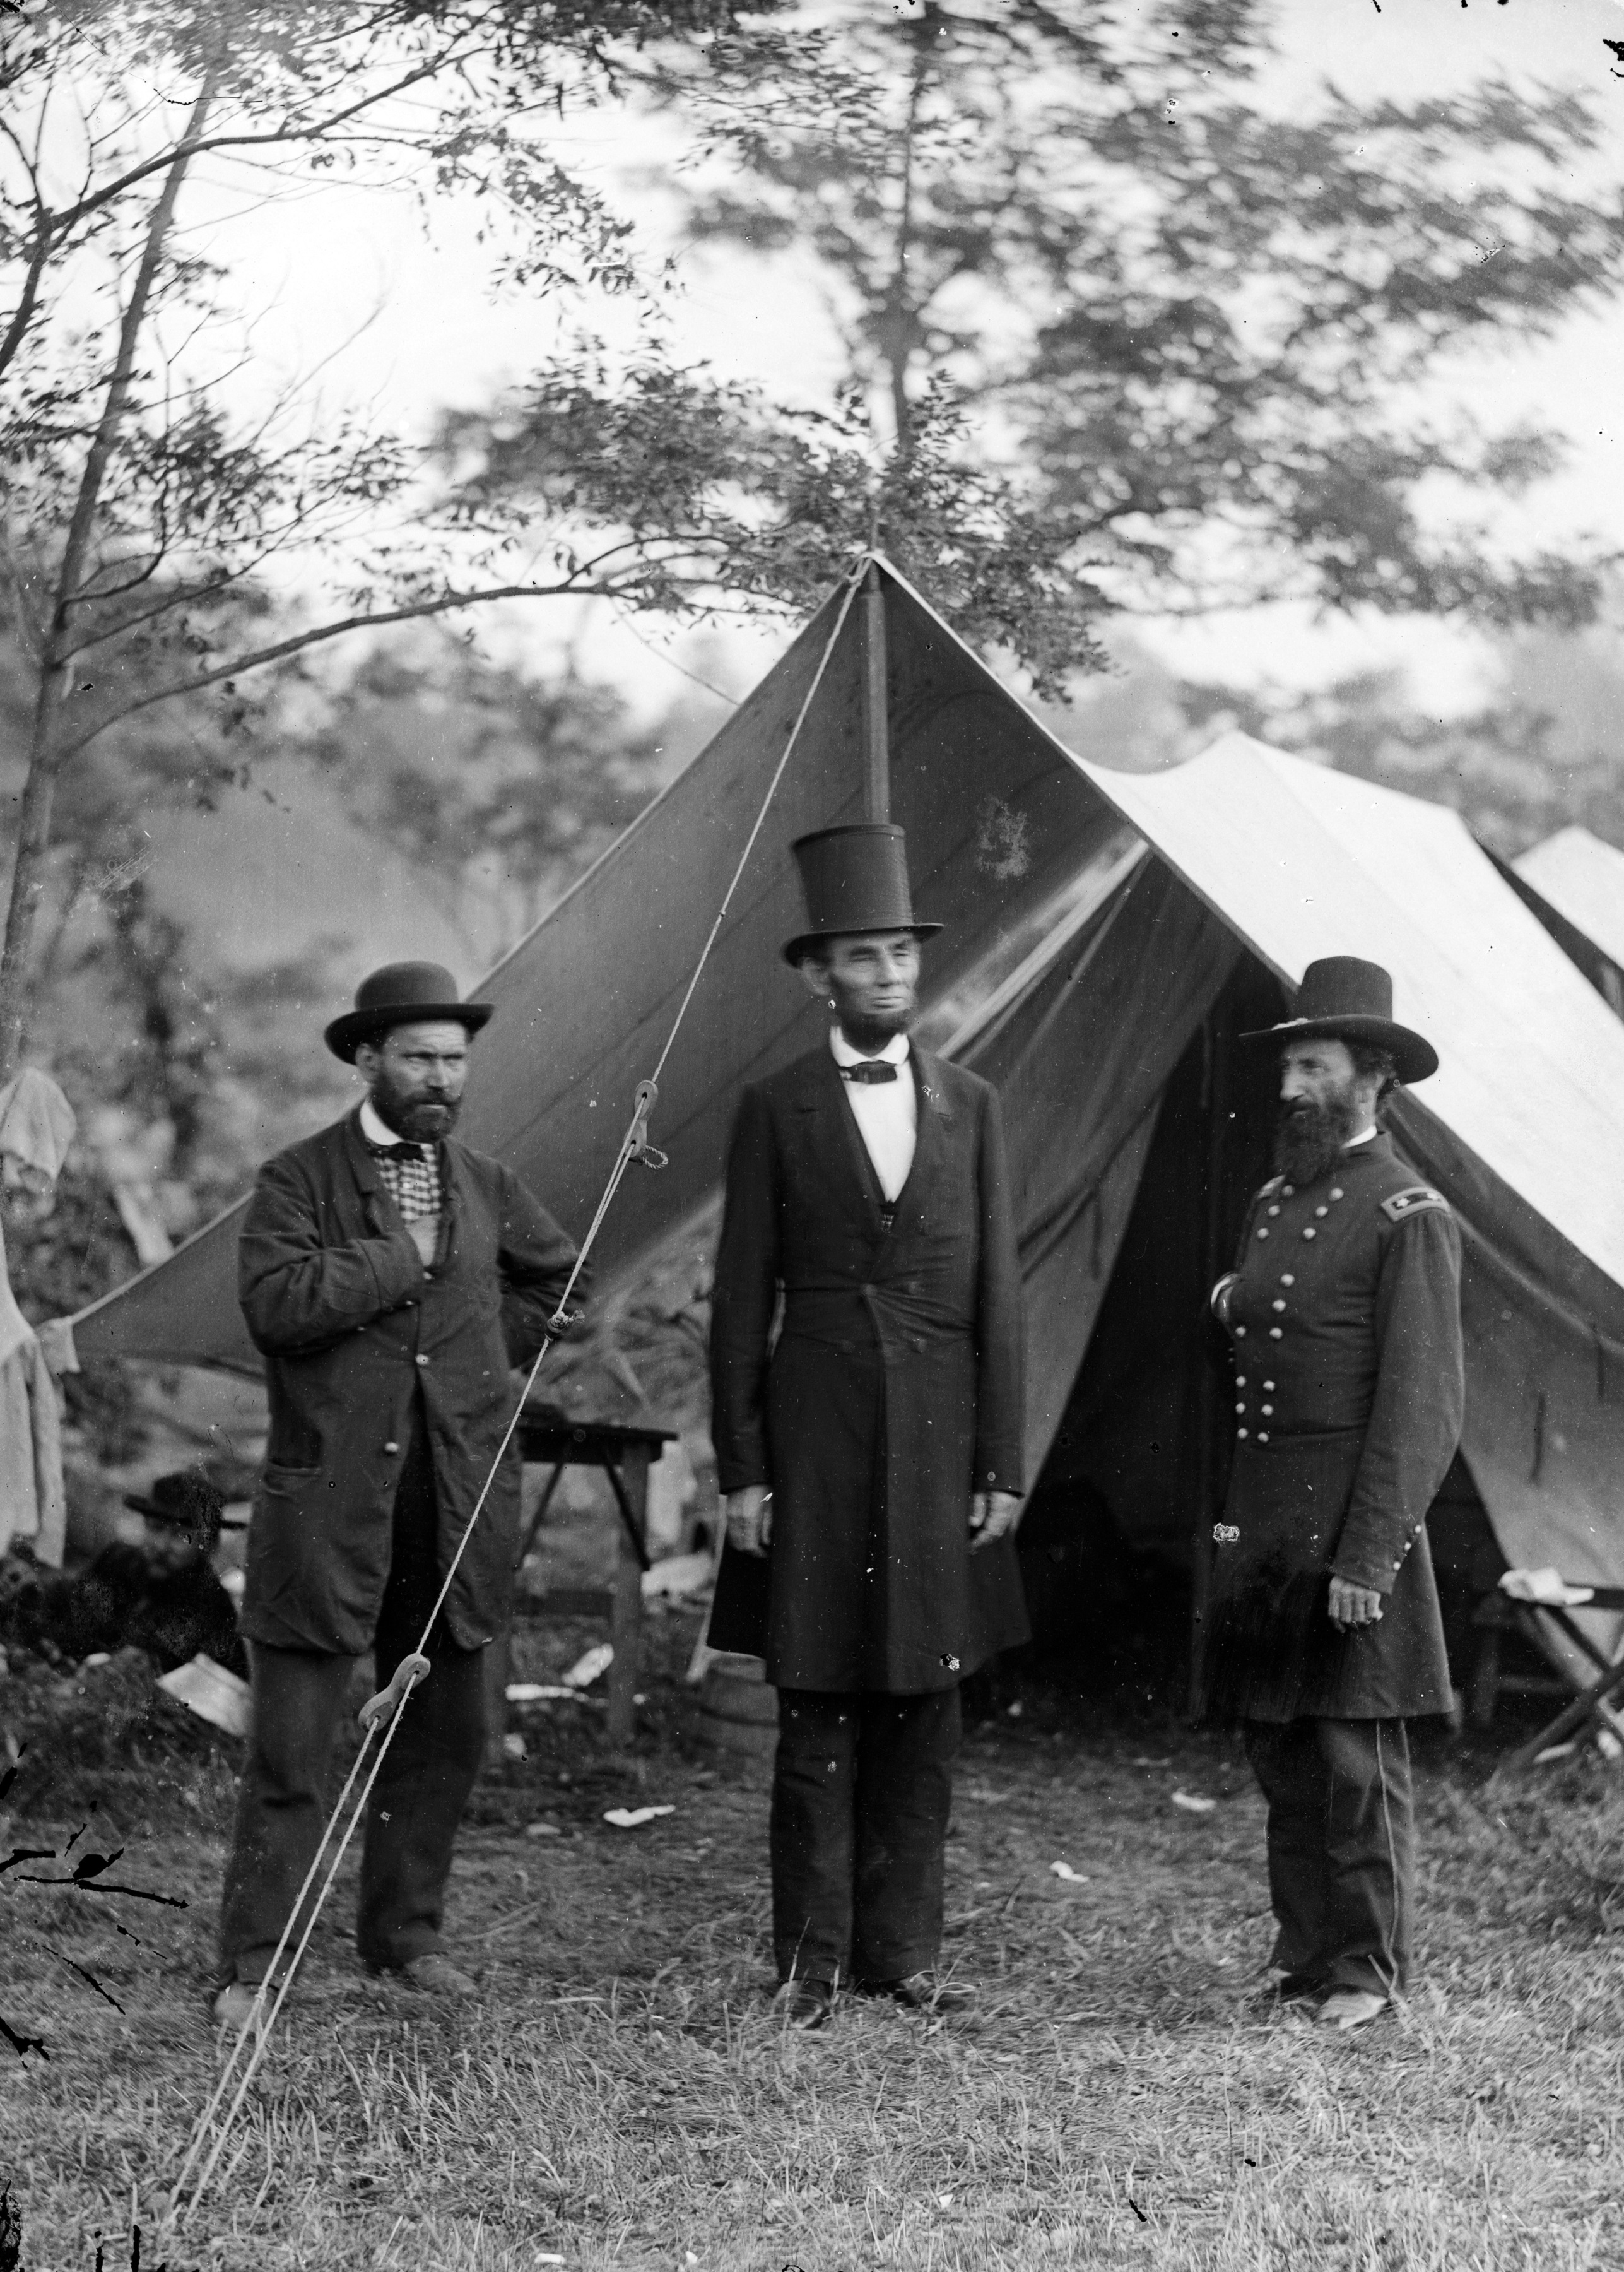
person, black and white, people, vintage, military, black, monochrome, security, president, united states, north, photograph, historical, union, civil war, monochrome photography, allan pinkerton, president abraham lincoln, major general john mcclernand